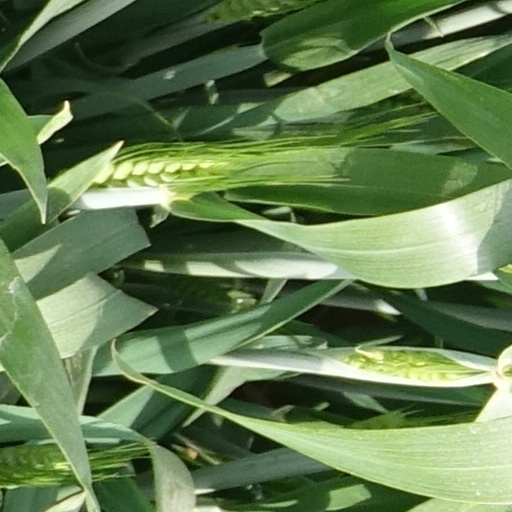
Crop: wheat